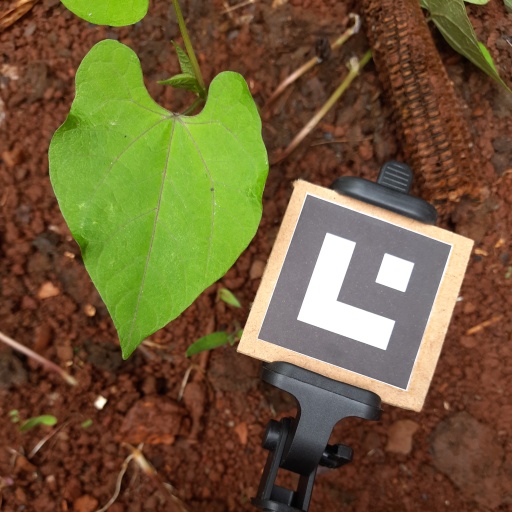
Observations: wavy surface, no eating holes, under shade